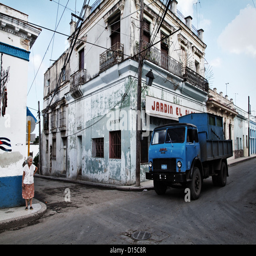
blue truck at a road junction